Alexander Merino

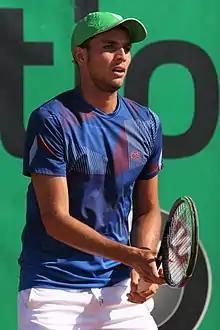
Merino at the 2022 Internationaux de Tennis de Blois

Alexander Merino (born 31 August 1992) is a Peruvian tennis player who specializes in doubles. He has a career high ATP doubles ranking of No. 145 achieved on 14 April 2025.